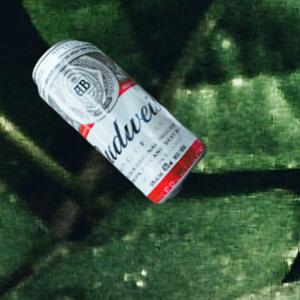
Label: cans